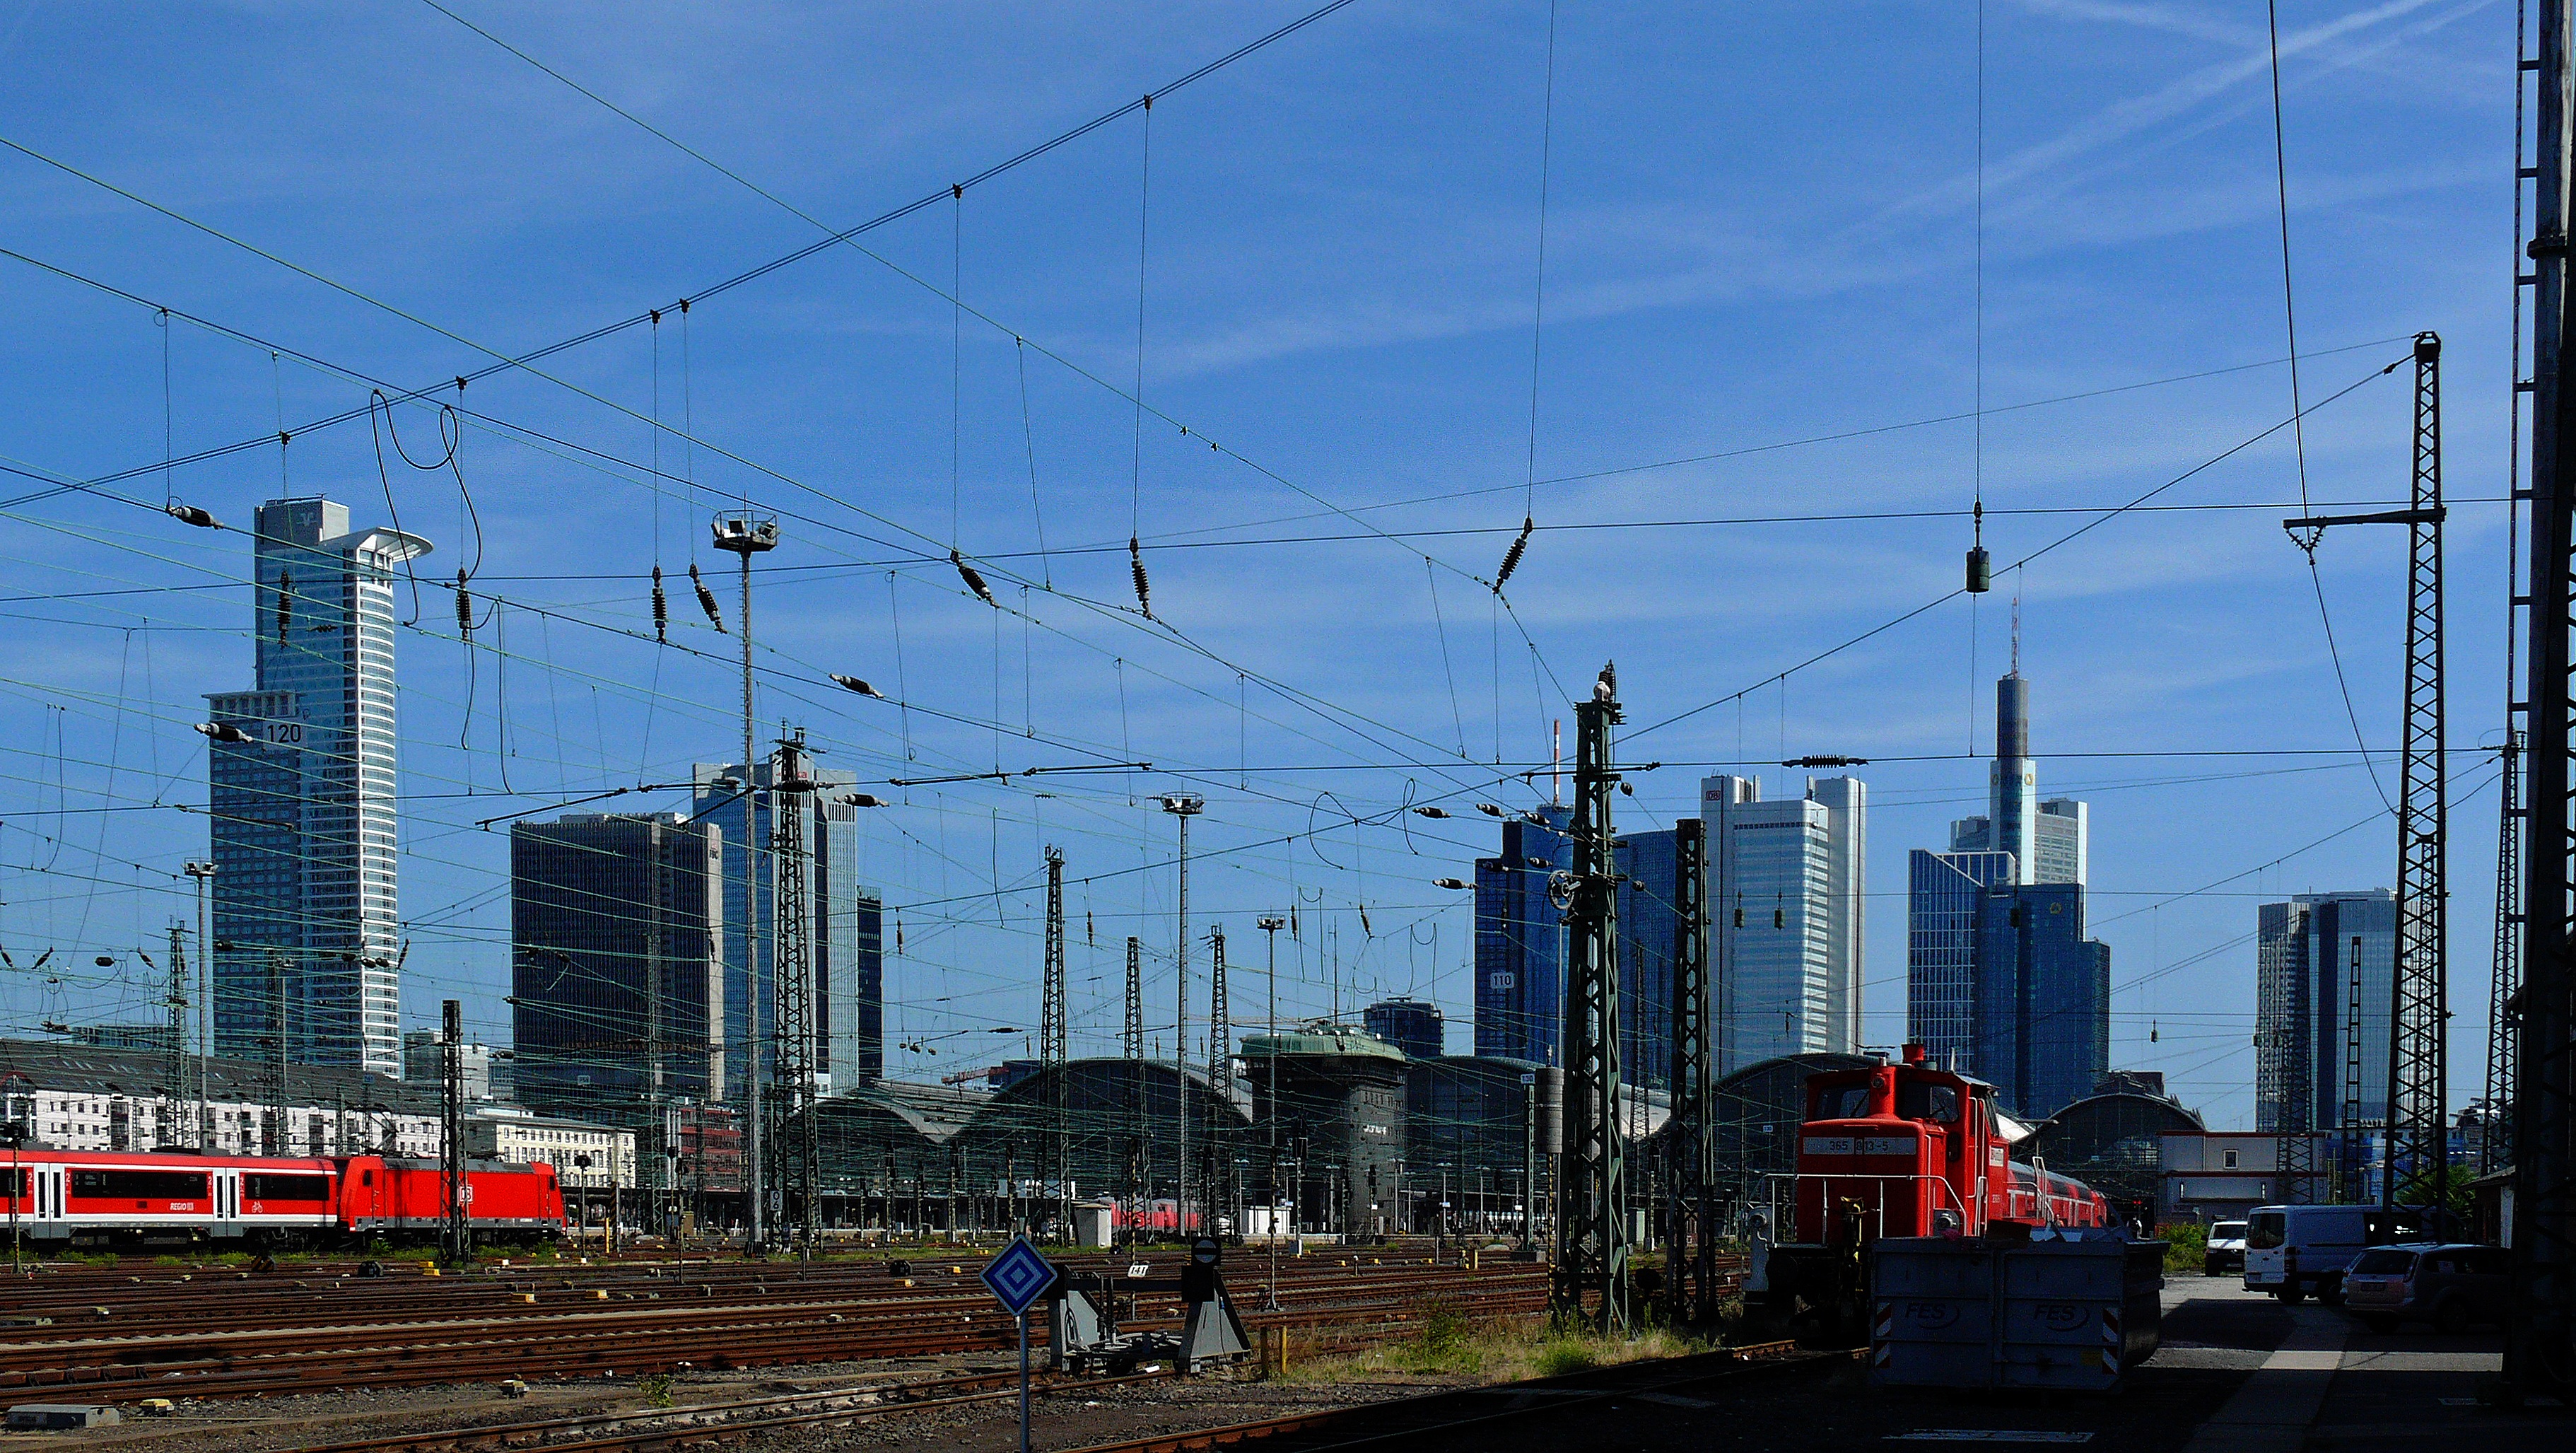
technology, track, skyline, traffic, building, city, skyscraper, train, country, cityscape, travel, steel, transport, europe, construction, vehicle, tower, platform, electricity, tourism, germany, banks, railway station, frankfurt am main germany, central station, hesse, frankfurt, cities, rail transport, mainhatten, remote traffic, railway traffic, frankfurt main, train ride, stahlbau, urban area, residential area, metropolitan area, electrical supply, overhead power line, bahnsteigkante, sack station